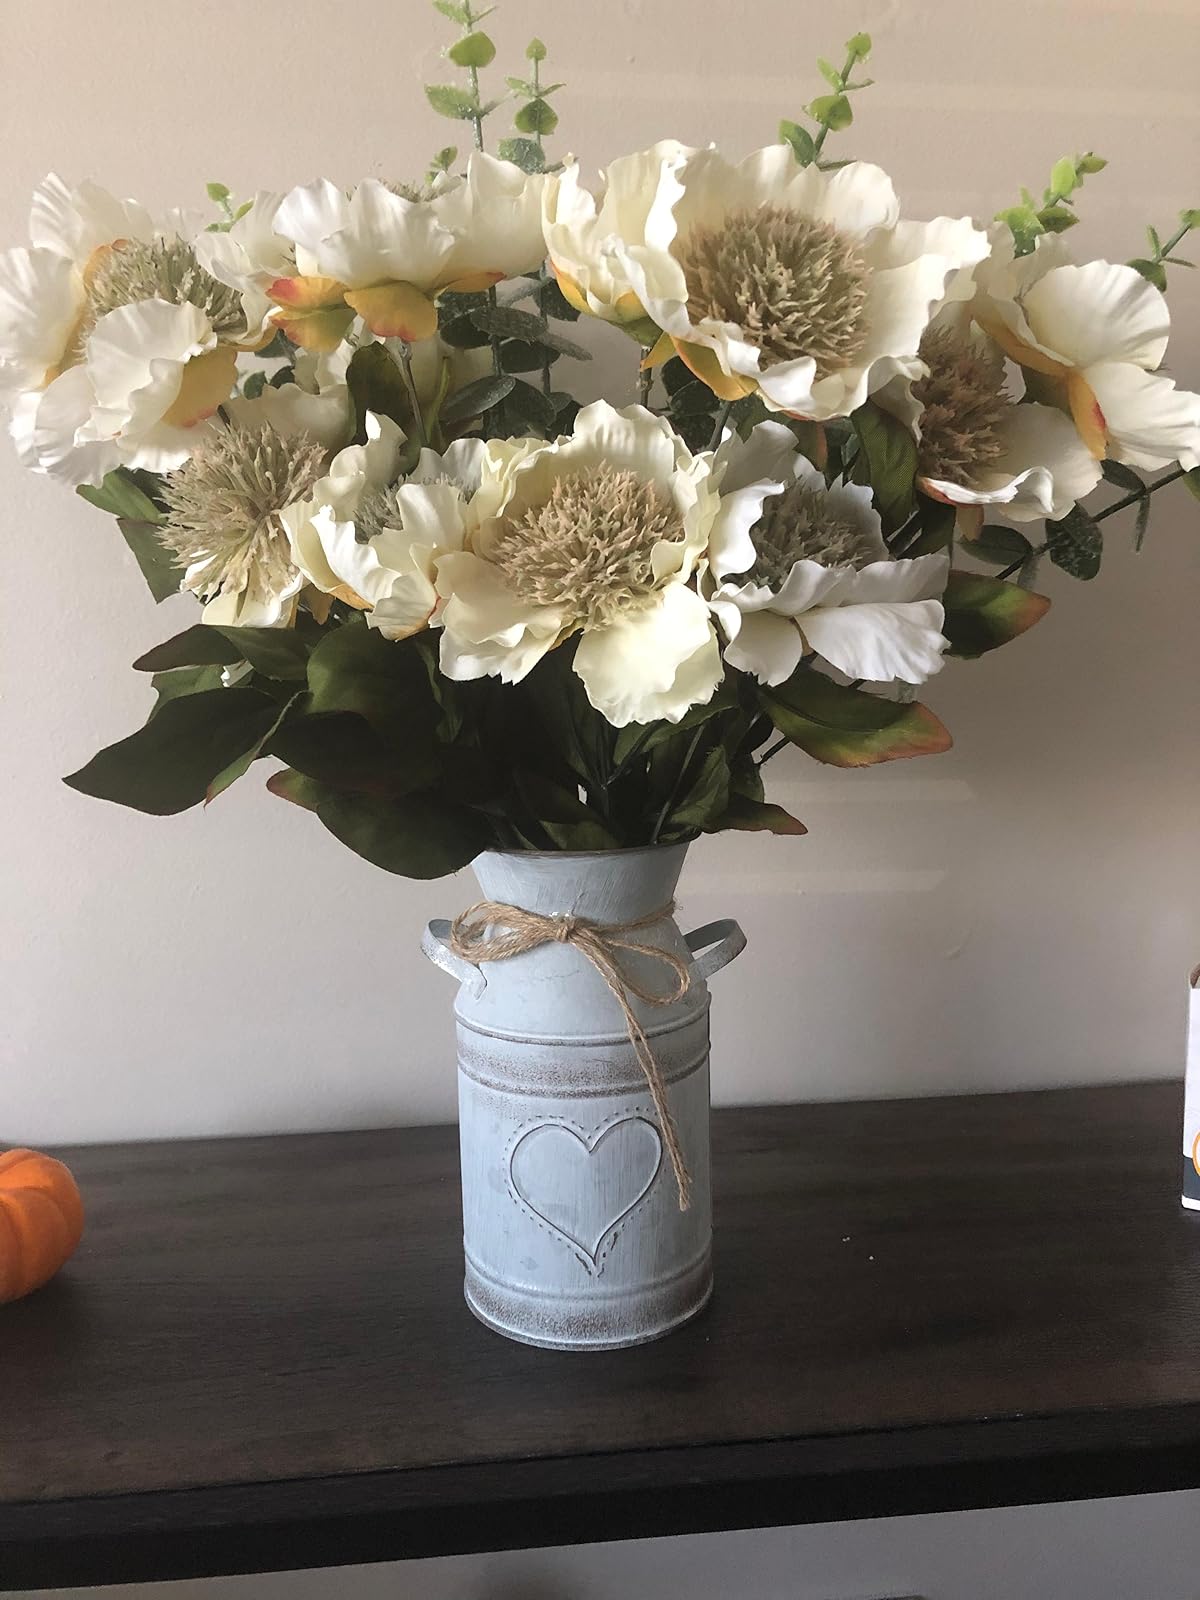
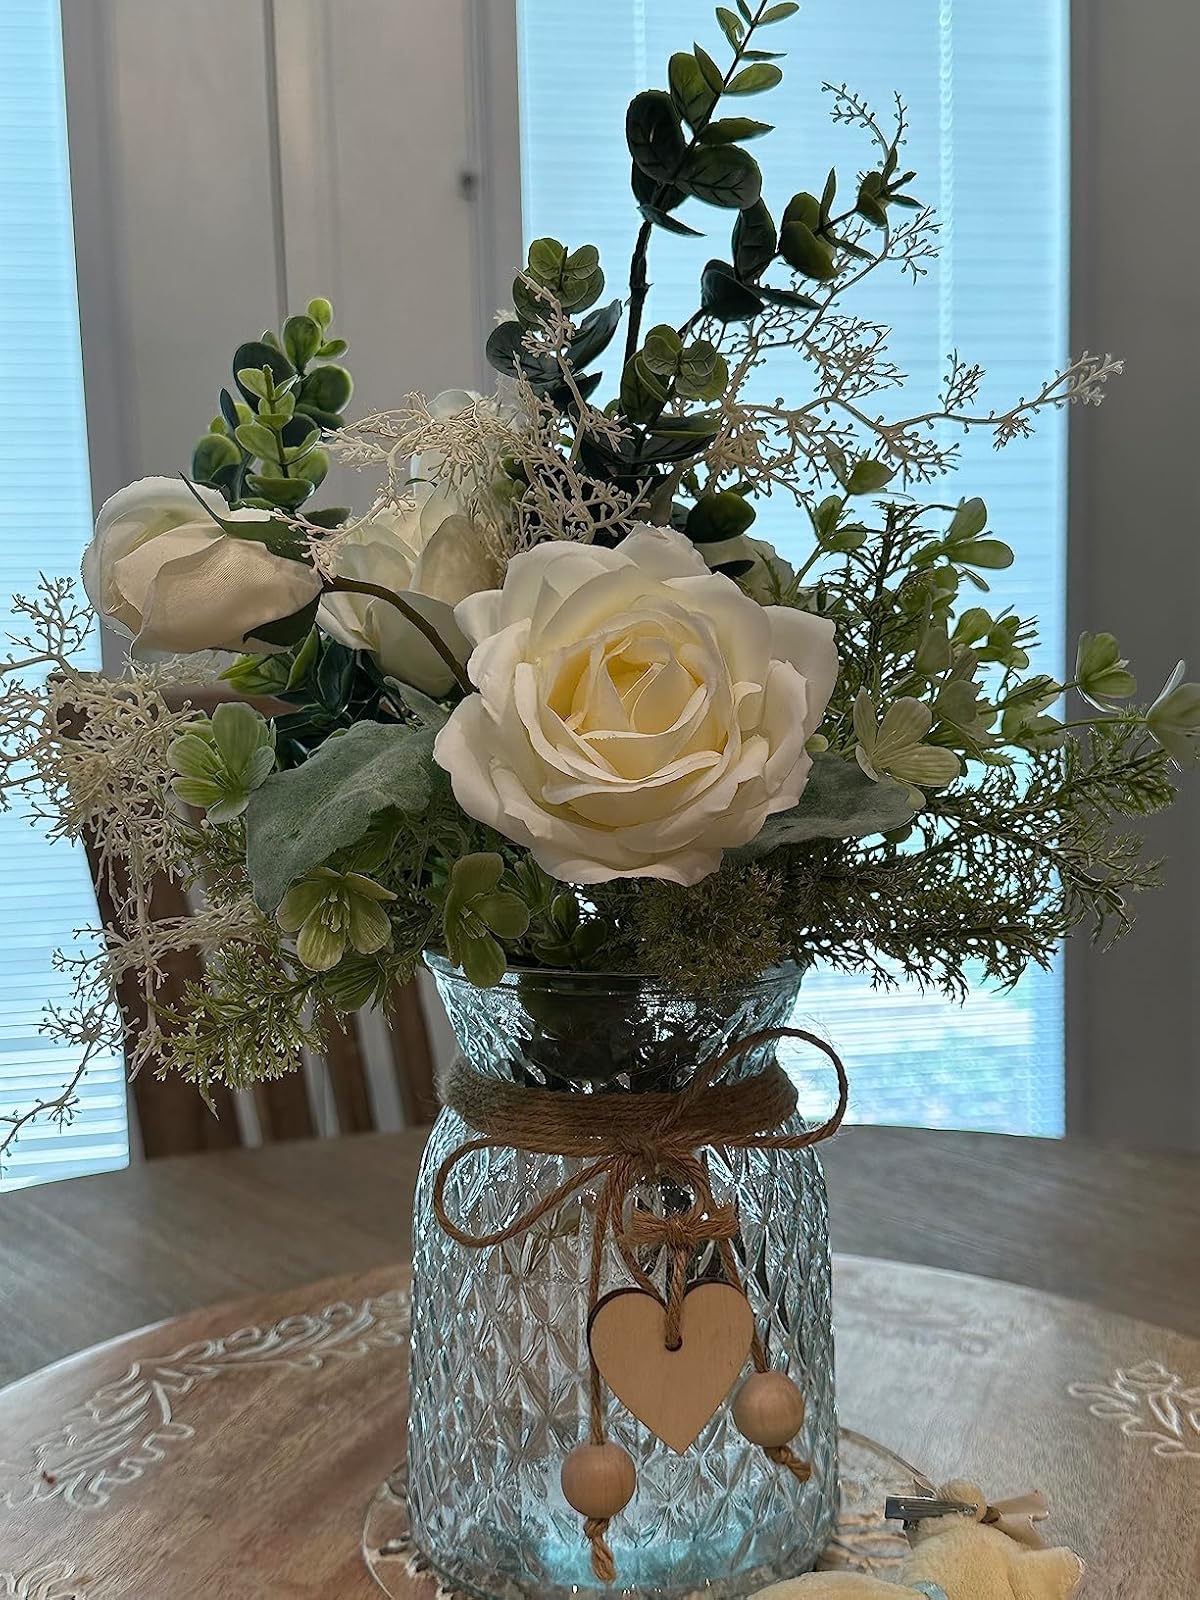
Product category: vase
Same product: no